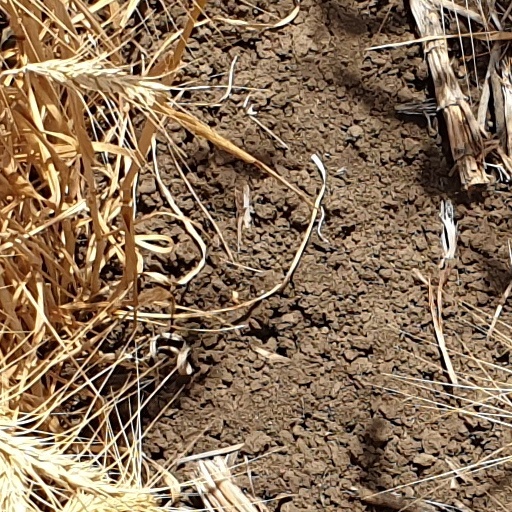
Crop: wheat